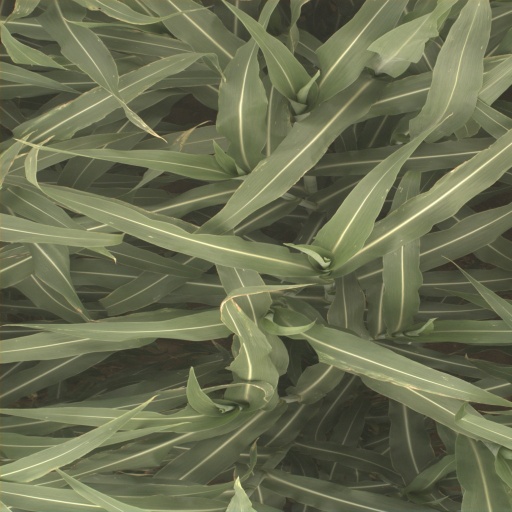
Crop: sorghum